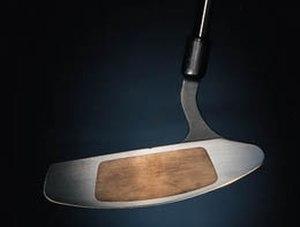
Au golf, le club est utilisé pour frapper la balle. Chaque club est composé d'un manche ou shaft, d'un grip où le golfeur va venir poser ses mains et d'une tête qui va être en contact avec la balle.